Willamette River Light

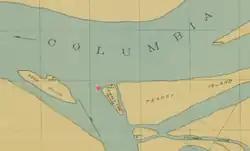
Dec. 1919 Commission of Public Docks map showing the mouth of the Willamette. The red dot off Nigger Tom Island (now Kelley Point) was the approximate location of the lighthouse

It was estimated that the proposed station could be established for a cost not exceeding $6,000 (approximately $202,434.73 in modern dollars).